List of least used railway stations of Great Britain

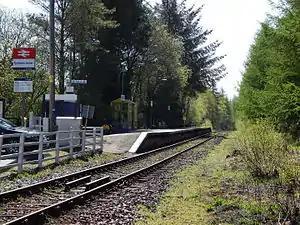
An image showing the single platform of Tyndrum Lower

The least used station in this period was Teesside Airport. Background information for this station is available in the section for the 2013 and 2014 period. The second least used station in this period was Denton. Located on the Stockport–Stalybridge line, it only receives two services (one to Stalybridge and one to Stockport) on a Saturday. Owing to this, this station is always hovering around the top five, but very rarely actually going top. The statistics for this period showed the top five least used stations to be: